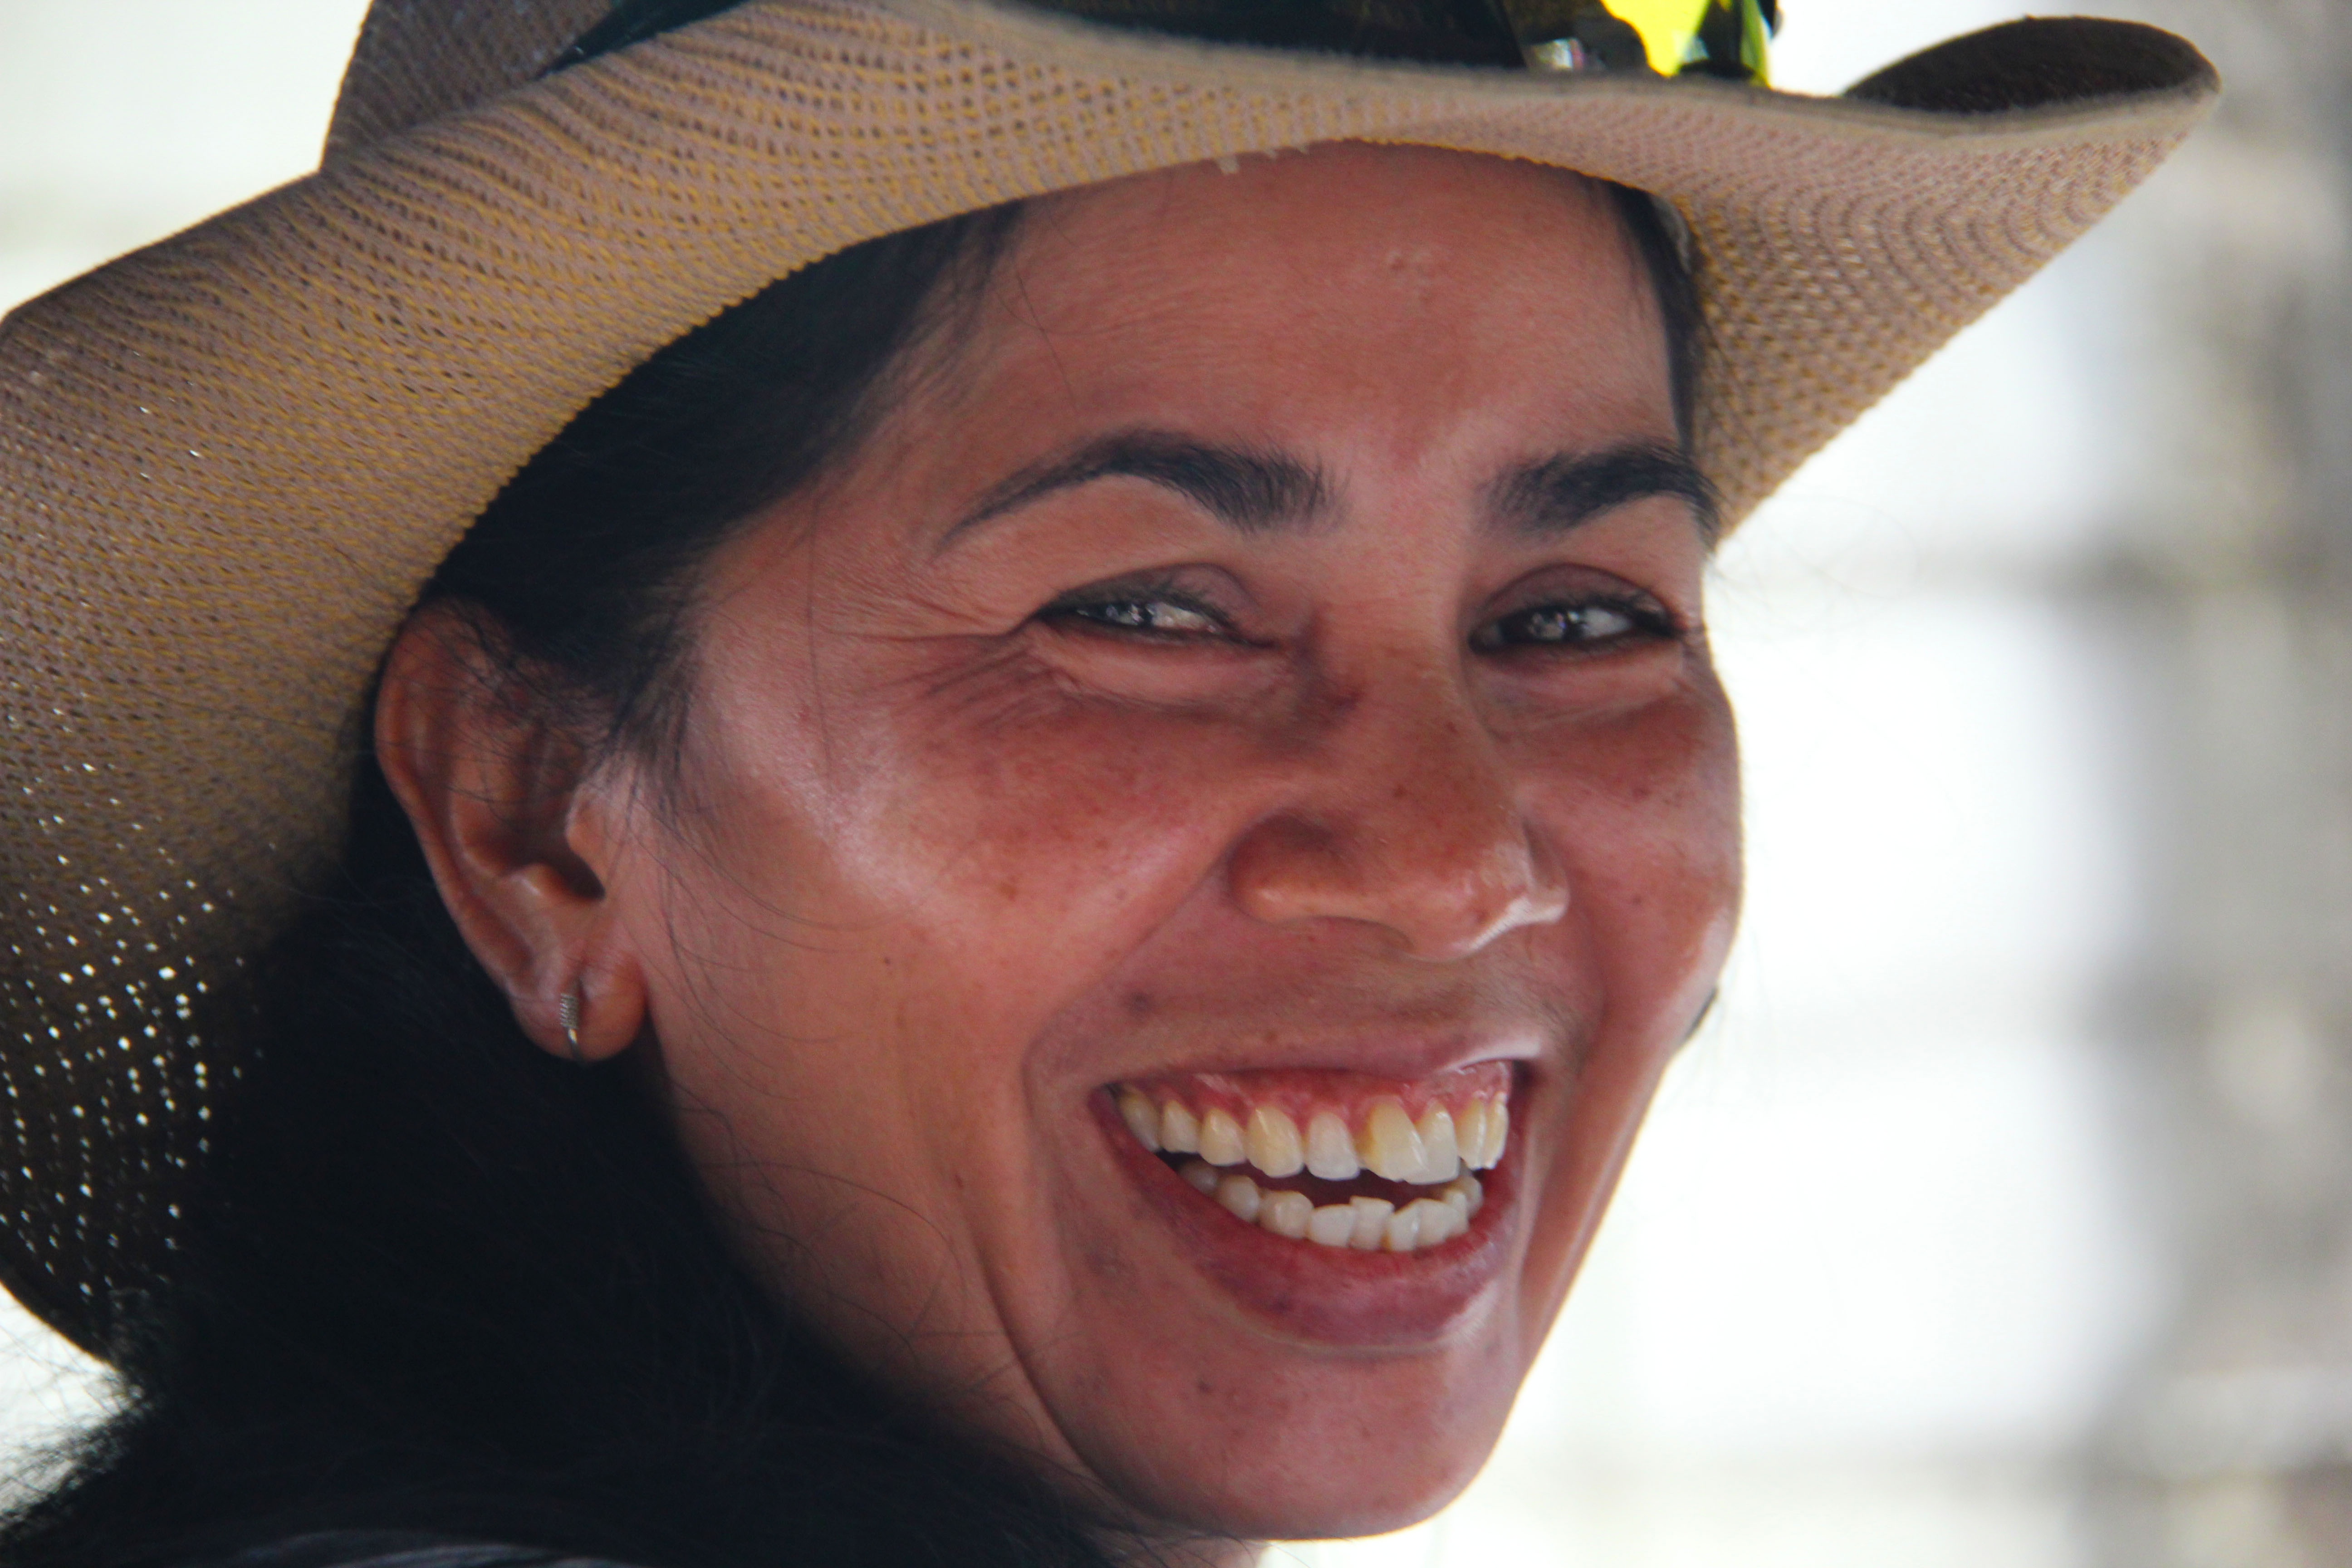
man, person, people, girl, woman, hair, cute, male, female, portrait, model, young, hat, lady, facial expression, smiling, smile, mouth, close up, human body, cheerful, laughing, face, nose, fun, happy, happiness, women, eye, head, skin, beauty, joy, expression, organ, teeth, laughter, attractive, emotion, adult, woman smile, woman hair, beautiful woman smiling, woman smiling, beautiful smile, smiling woman, attractive woman, smiling face, cow girl